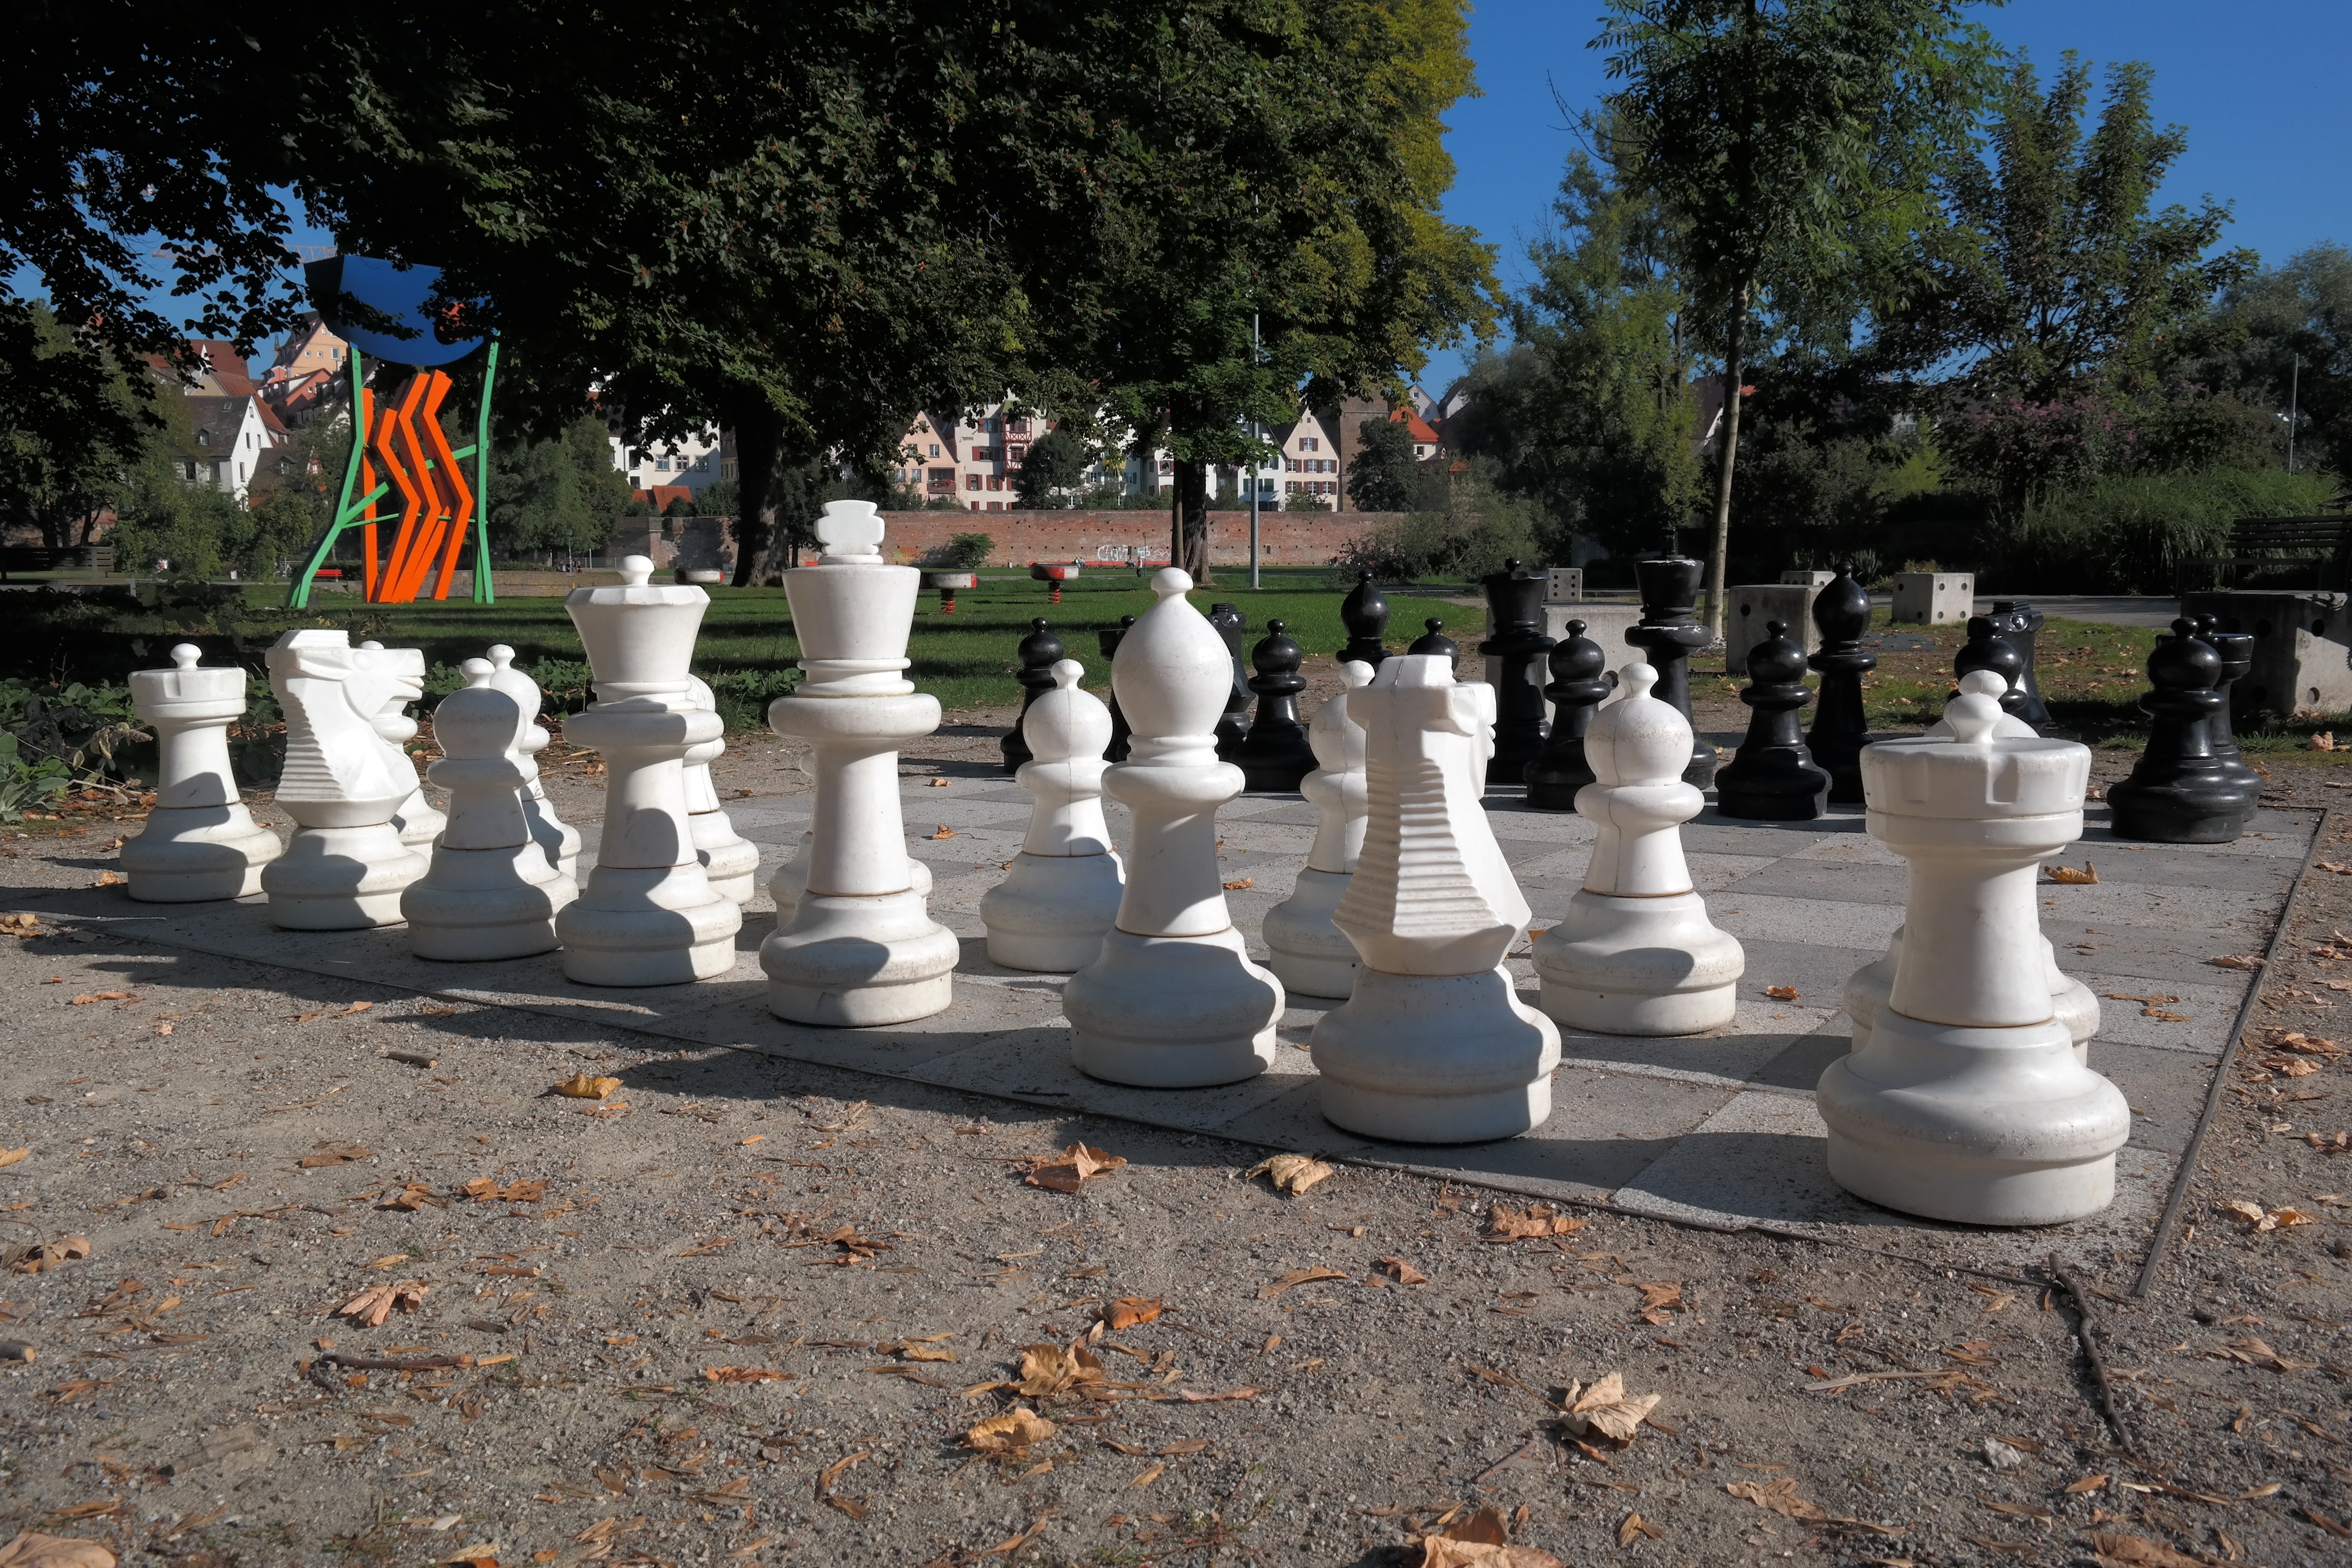
white, play, recreation, statue, tower, black, lady, board game, king, sports, chess, runners, figures, games, farmers, chess board, chess pieces, playing field, springer, chess game, indoor games and sports, tabletop game